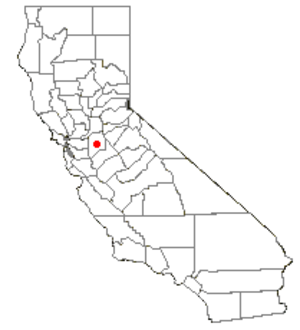
Taft Mosswood est une census-designated place située au sud de Stockton, dans le comté de San Joaquin, dans l'État de Californie, aux États-Unis. Sa population s’élevait à 1 530 habitants lors du recensement de 2010.